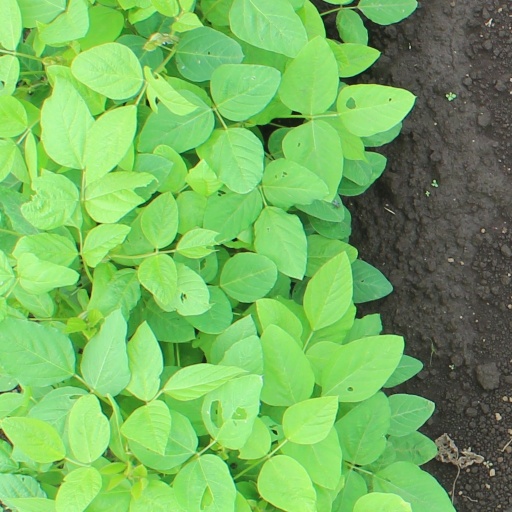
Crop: soybean